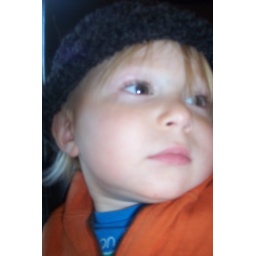
Chase looking cute as ever in the new hat I made for him.